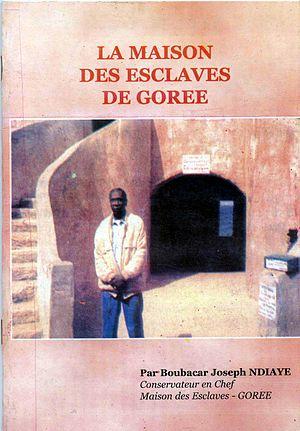
Boubacar Joseph Ndiaye se présentait comme le « conservateur en chef » de la Maison des Esclaves à l’île de Gorée. Il reste l’une des figures sénégalaises les plus connues, notamment des touristes, même si les travaux scientifiques récents sur la traite négrière et l'histoire de l'île ont conduit à remettre ses propos passionnés en perspective.